Sharon Lokedi

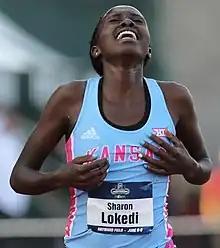
Lokedi winning the 10,000 m at the 2018 NCAA Division I Outdoor Track and Field Championships

Sharon Lokedi (born March 10, 1994) is a Kenyan middle and long-distance runner. She won the 10,000 meters at the 2018 NCAA Division I Outdoor Track and Field Championships. Lokedi has been a 10-time All-American and 12-time Big 12 champion, as of March 2019. In 2022, on her marathon debut, she won the New York City Marathon.